Lenovo

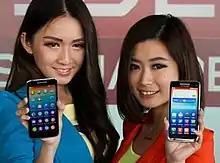
The Lenovo Vibe X smartphone at a launch event, 2014

To fund its continued growth, Lenovo issued a secondary offering of 50 million shares on the Hong Kong market in March 2000 and raised about . It rebranded to the name Lenovo in 2003 and began making acquisitions to expand the company.